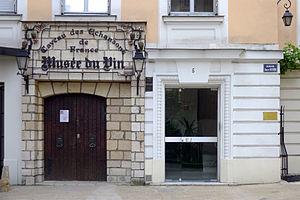
Square Charles-Dickens (musée du vin) - Paris XVI
Le musée du vin est un musée situé rue des Eaux dans le 16ᵉ arrondissement de Paris. Il témoigne de la richesse et de la diversité du patrimoine français à travers une exposition d'outils et d'objets se rapportant aux travaux de la vigne et du vin.